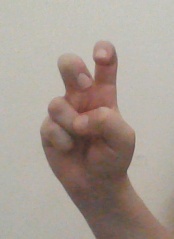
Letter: toot